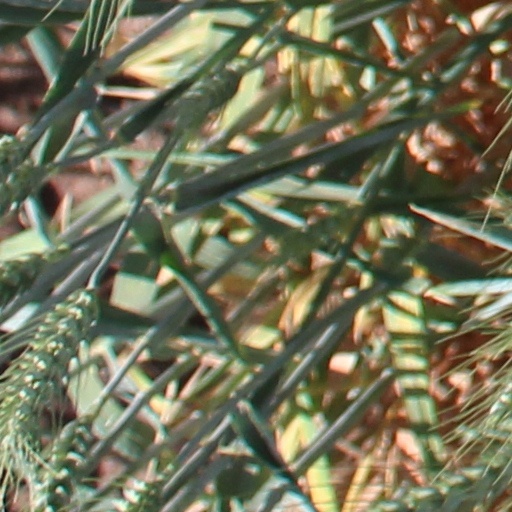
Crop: wheat